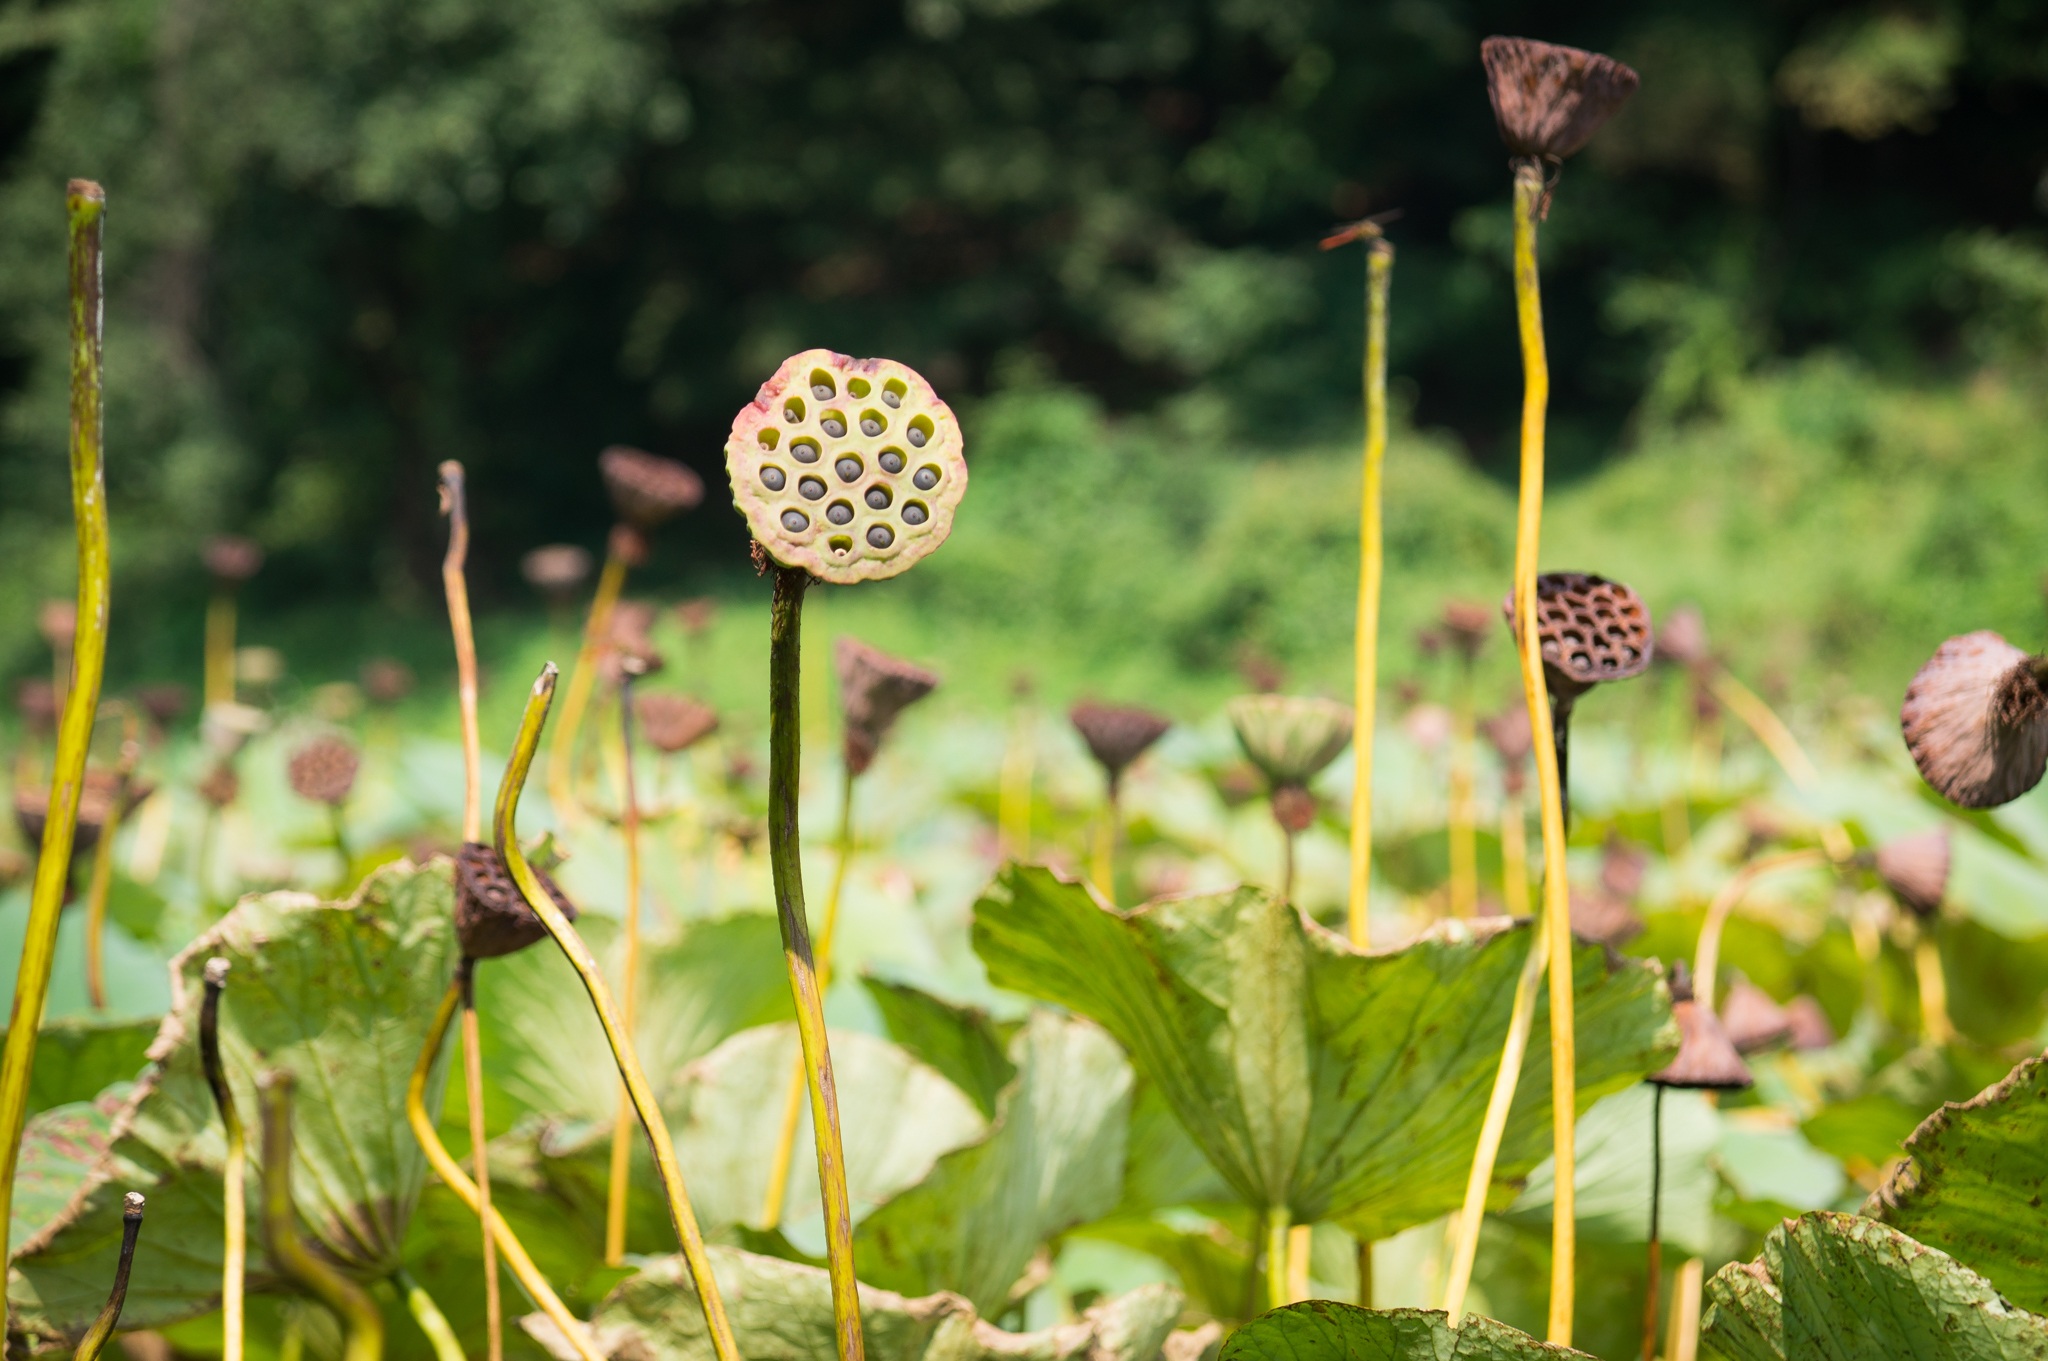
nature, blossom, plant, meadow, stem, sunlight, leaf, hole, flower, green, shine, autumn, botany, garden, flora, wildflower, leaves, lotus, submarine, woodland, habitat, macro photography, flowering plant, plant stem, land plant